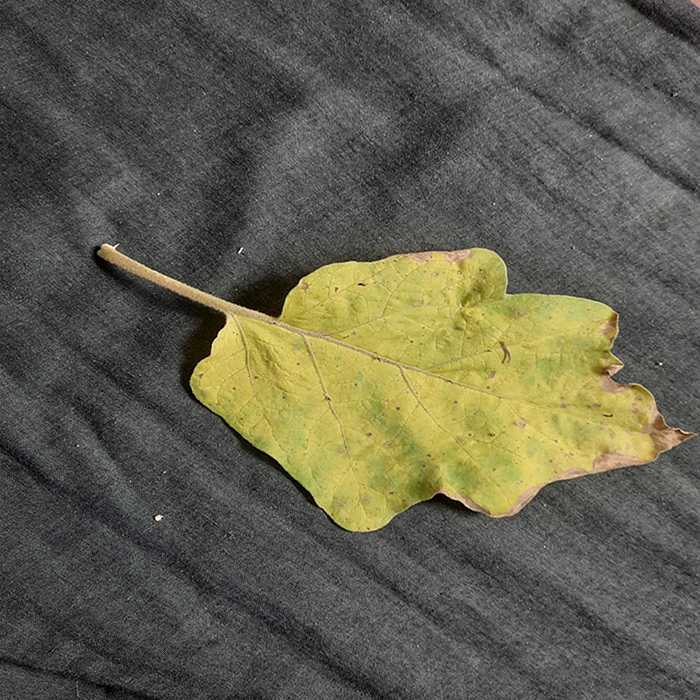
Plant: Eggplant
Label: Eggplant verticillium wilt